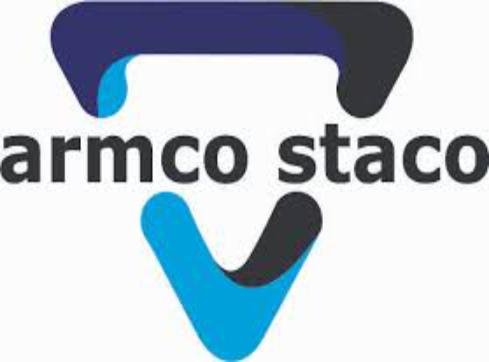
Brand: Armco
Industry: Others